Herbert Cecil Potter

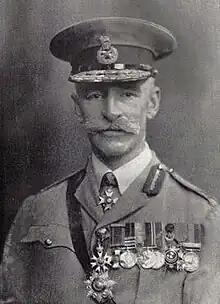
Brig-Gen. H.C. Potter CB CMG DSO

Brigadier-General Herbert Cecil Potter, (10 October 1875 – 11 June 1964) was a senior British military officer, 'Military Chief' of Belfast and Colonel Commandant of the 3rd Indian Infantry Brigade, Peshawar. A catalogue of Potter's papers described him as a 'quintessential member of the British officer class'.